Infantry tactics

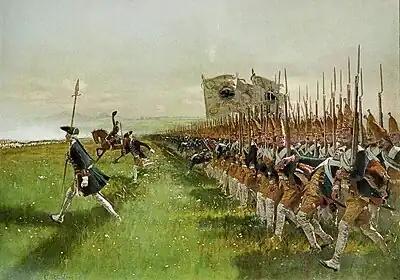
Prussian line infantry attack at the 1745 Battle of Hohenfriedberg.

Once this was resolved in the early 18th century, the accepted practice was for both sides to fire then charging with fixed bayonets; this required careful calculation since the closer the lines, the more effective the first volleys. One of the most famous examples of this was at Fontenoy in 1745 when the British and French troops allegedly invited each other to fire first.